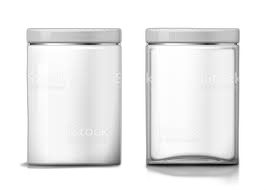
Waste category: glass